Paris during the Bourbon Restoration

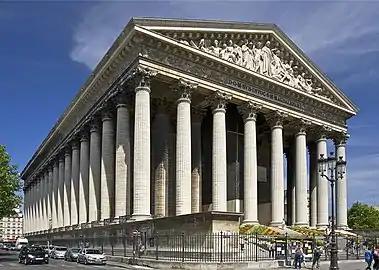
The church of La Madeleine (1763-1842)

The royal government restored the symbols of the old regime, but continued the construction of most of the monuments and urban projects begun by Napoleon. All of the public buildings and churches of the Restoration were built in a relentlessly neoclassical style. The Canal Saint-Martin was finished in 1822, and the building of the Bourse de Paris, or stock market, designed and begun by Alexandre-Théodore Brongniart from 1808 to 1813, was modified and completed by Éloi Labarre in 1826. New storehouses for grain near the Arsenal, new slaughterhouses, and new markets were finished. Three new suspension bridges were built over the Seine; the Pont d'Archeveché, the Pont des Invalides and footbridge of the Grève. All three were rebuilt later in the century. The damage caused by the occupation armies in the Bois de Boulogne, on the Champ-de-Mars was repaired; the trees and gardens were replanted.